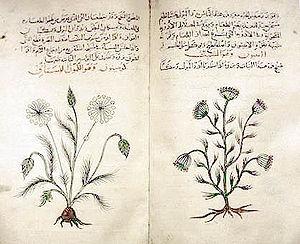
La phycologie est l'étude des algues et l'histoire, celle des activités humaines passées. L'intérêt de l'Homme pour les végétaux en tant que nourriture remonte aux origines de l'espèce Homo sapiens et l'on peut remonter le fil des connaissances concernant les algues sur plus de deux mille ans. Cependant, ce n'est que depuis trois cents ans que les connaissances se sont réellement développées et elles forment désormais une science qui se développe rapidement.
Pedanius Dioscoride, est né entre les années 20 et 40 ap. J.-C., à Anazarbe en Cilicie et mort vers 90 ap. J.-C. C'est un médecin, pharmacologue et botaniste grec dont l'œuvre a été une source de connaissances majeures en matière de remèdes de nature végétale, animale ou minérale, durant les 1 500 ans que couvrent les époques de l'Empire romain, de l'Empire byzantin, de la période arabe classique et du Moyen Âge au début de l'époque moderne en Europe. Il est l'auteur du traité Περὶ ὕλης ἰατρικῆς, Peri hulês iatrikês, « À propos de la matière médicale », œuvre rédigée en grec ancien mais plus connue sous le nom latin de De Materia Medica. Considéré comme un manuel de référence dans le domaine de la pharmacologie européenne et musulmane, il fut conservé et se propagea tout au long de l'Antiquité et du Moyen Âge, par des copies du texte grec sur papyrus, parchemin et papier et à travers ses traductions en latin, syriaque, arabe, persan et langues européennes.